Urban Explorers: Into the Darkness

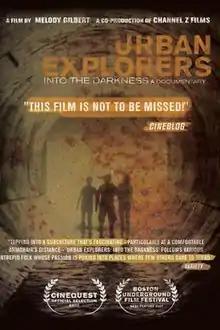

Urban Explorers: Into the Darkness is a documentary film about urban exploration directed by Melody Gilbert.